Kevin Grevey

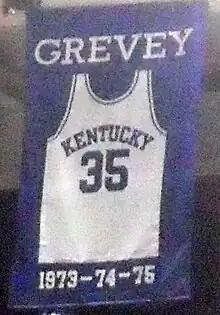

Grevey played college basketball for the Kentucky Wildcats, where he was a member of legendary coach Adolph Rupp's last freshman class and played his three collegiate seasons (freshmen were not eligible to play varsity basketball at the time) under Rupp's successor, Joe B. Hall. He was named First-Team All-Southeastern Conference in all three of his college seasons and All-American in his junior and senior years. In his senior year Kentucky lost to UCLA in the championship game of the NCAA tournament in what would be the final game in the career of UCLA's legendary coach John Wooden; Grevey scored a game-high 34 points and was named to the all-Final Four team.